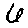
Label: 6